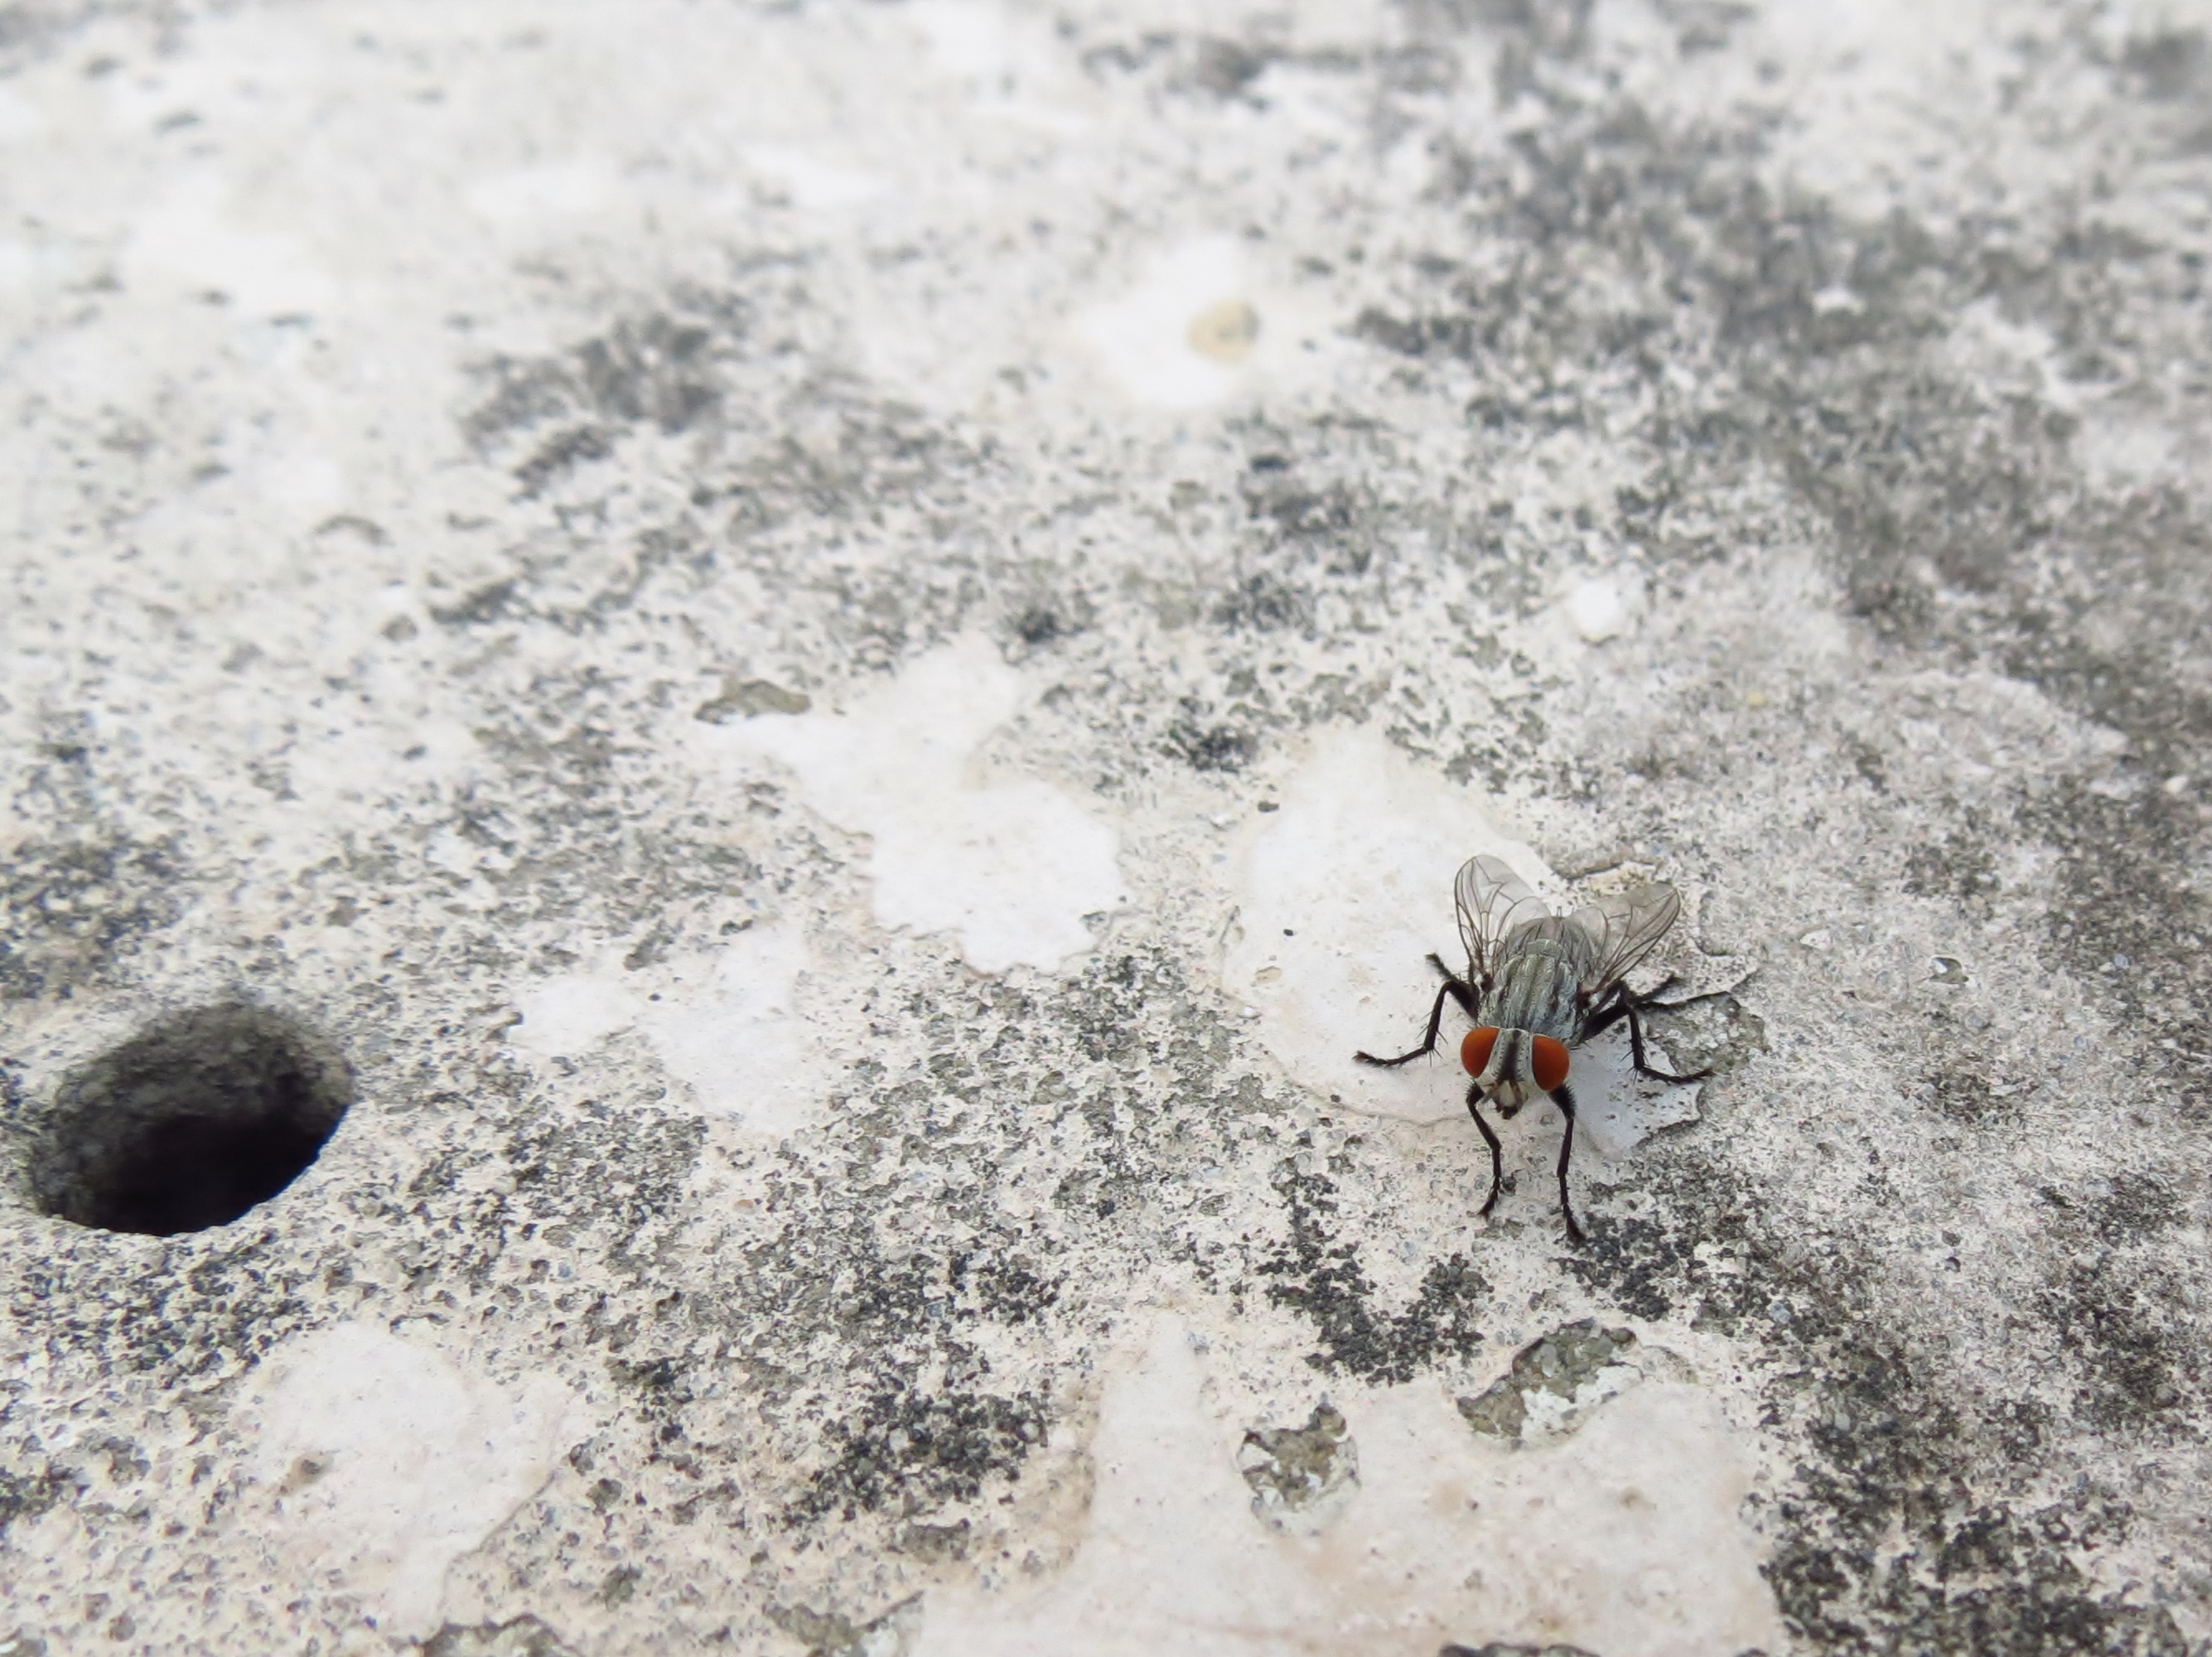
sand, snow, winter, ground, fly, stone, insect, concrete, invertebrate, little